Bents Garden Centre

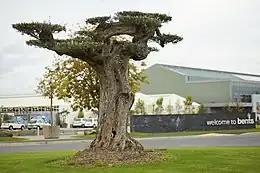
Bents Garden & Home

Bents is a garden, home and leisure destination in Glazebury, Warrington, England, that attracts over a million visitors annually. Established in 1937 by Alfred and Margaret Bent, it remains a family-owned and family-operated business and has evolved into one of the UK's biggest garden centres.